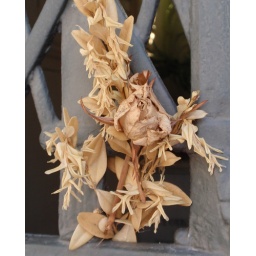
Dried rose and leaves in mausoleum door